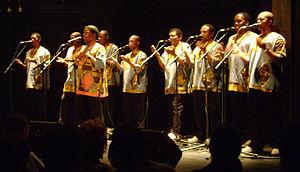
Mbube est un style de musique né au début des années 1930 qui s'est répandu dans l'Afrique, rendu célèbre par le groupe sud-africain Ladysmith Black Mambazo. Le mot mbube signifie " lion " en zoulou. Traditionnellement exécutée a cappella, les choristes sont bien souvent des hommes qui chantent à l'unisson.